Satara (city)

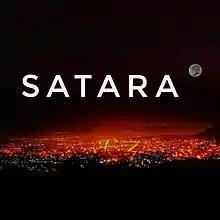
Satara1

It lies in the Satara District. Satara city is surrounded by seven mountains. Satara lies on the slope of Ajinkyatara fort. It lies on the western side of the Deccan Plateau. Pune (110 KM), Sangli (121 KM), Kolhapur (122 KM) and Solapur (263 KM) are the main cities close to Satara. The city is surrounded by the tehsils of Koregaon on the West, Karad (51 KM) and Patan on the South, Jawali on the East and Wai on the North.